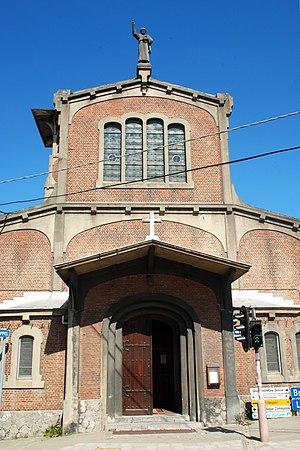
Belgique - Brabant wallon - Rixensart - Genval - Église Saint-Pierre de Maubroux
L'église Saint-Pierre de Maubroux est une église de style moderniste située à Genval, section de la commune belge de Rixensart, dans la province du Brabant wallon.